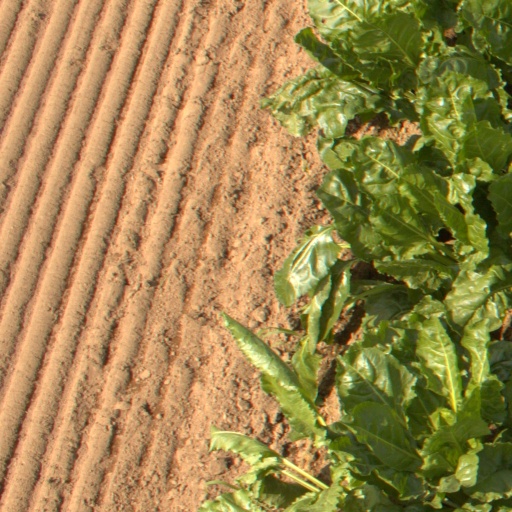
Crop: sugar beet